Flamingo Crossings

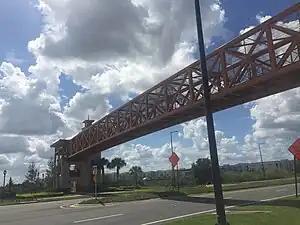
A skywalk across Western Way at Flamingo Crossings.

The Walt Disney Company first announced the development of a new entertainment district in 2007, to be called Flamingo Crossings. Disney designated land located directly outside what is called the Western Entrance Gateway located on Western Way behind Animal Kingdom. Shortly after the announcement and initial planning, the Great Recession of 2008 hindered development plans, and Disney shifted their focus to the re-development of the Downtown Disney area into Disney Springs. The first business to open in the area was the two connected Marriott International hotels, Towneplace Suites and Springhill Suites. Construction began in 2014 and the hotels opened in 2016. Development was also stalled while construction of the Western Way extension to Avalon Road was to be completed. The new extension opened in 2019. Development was further stalled by the COVID-19 pandemic, with businesses deferring their opening plans into 2022 and 2023. Western Way is planned to be extended even further onto US 27, bringing more business to the fast-growing area known as Horizon West.